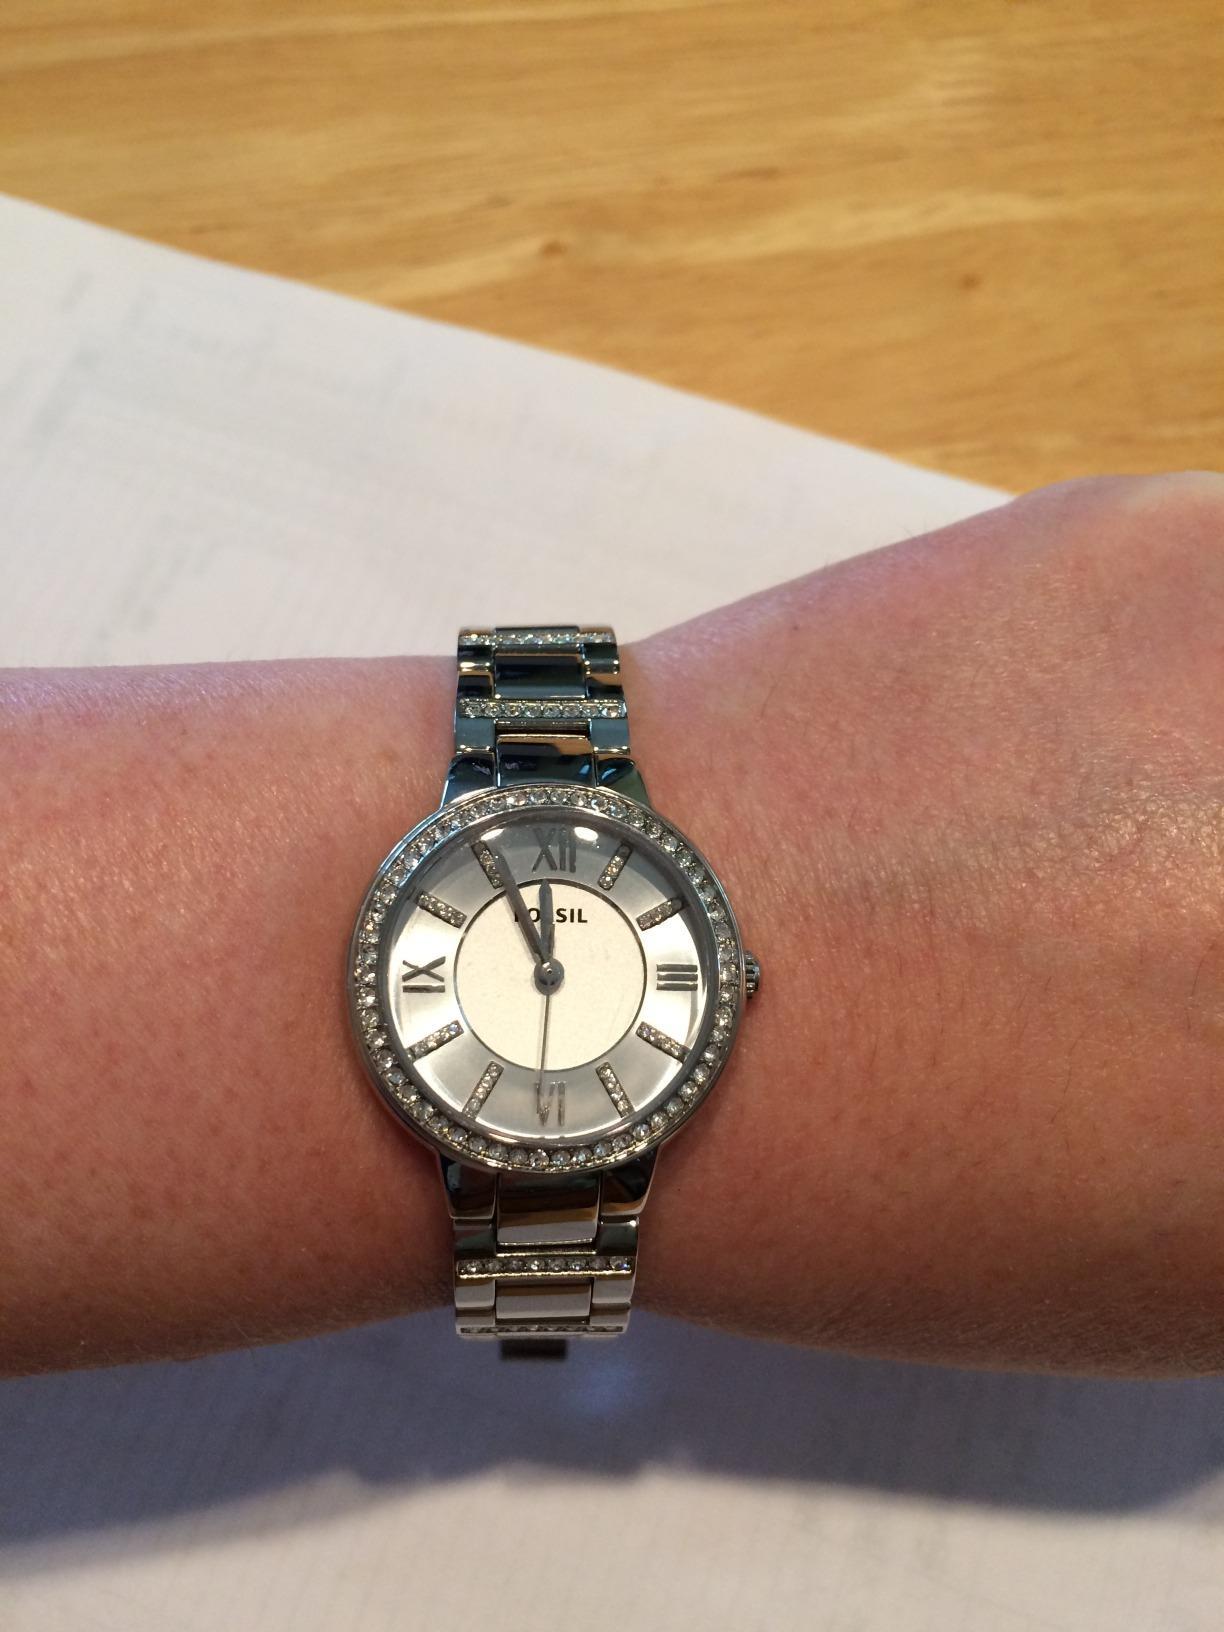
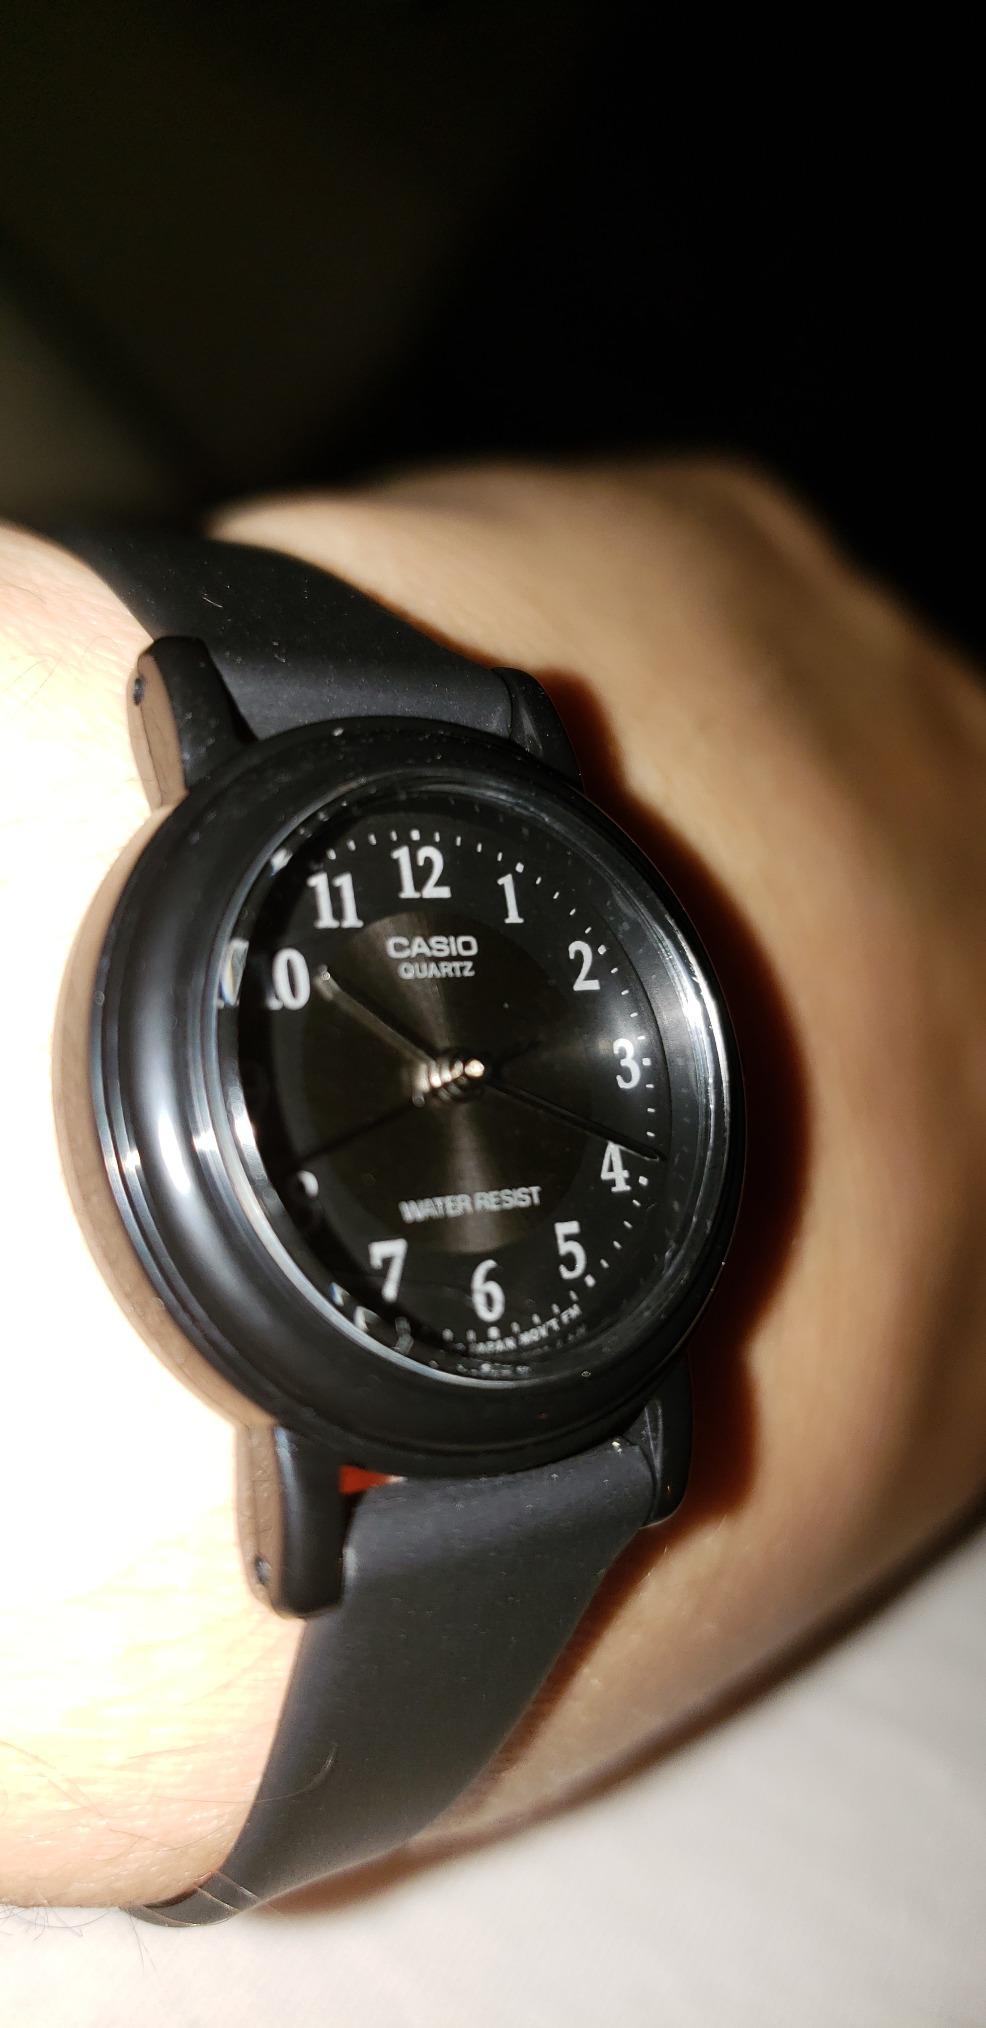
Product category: accessories_watch
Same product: no